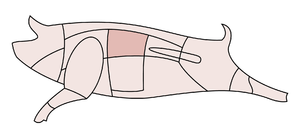
Kotelet
Svinekam, anvendes til koteletter
En kotelet er en få cm tyk skive kød, der udskæres af kammen. Den kan forblive på ribbenet. De mest almindelige er svinekoteletter, kalvekoteletter, oksekoteletter og lammekoteletter. Midterstykket af laks i skiver kaldes laksekoteletter. Svinenakken anvendes også til koteletter. De mangler naturligvis ribben, men kaldes nakkekoteletter.